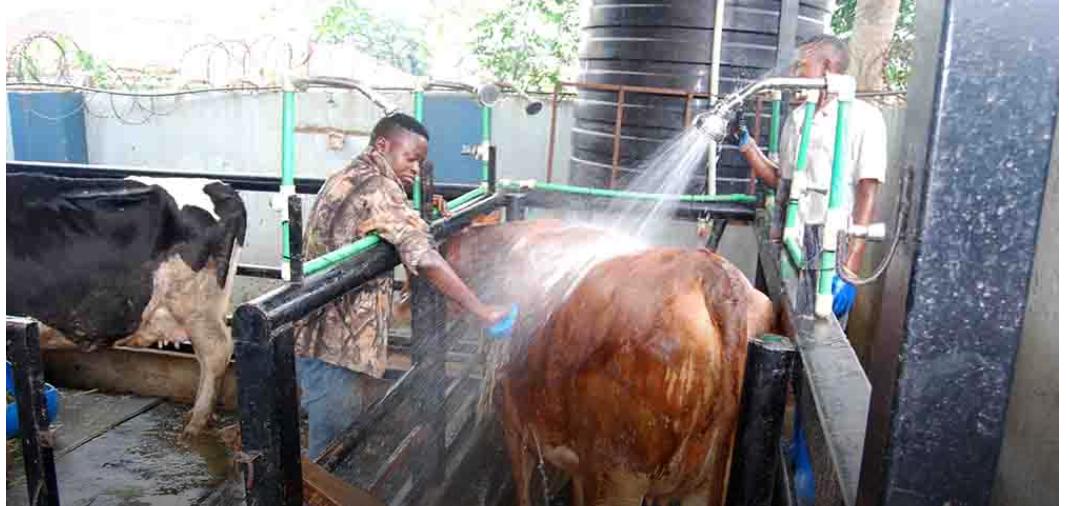
Wanaume wawili wanamuosha ngombe wa rangi ya kahawia ambaye amesimama kando ya ngombe huyo kuna ngombe mwingine wa rangi nyeusi yenye madoa ya rangi nyeupe.